Necrobiosis lipoidica

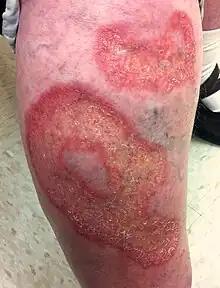

Necrobiosis Lipoidica is a rare, chronic skin condition predominantly associated with diabetes mellitus (known as necrobiosis lipoidica diabeticorum or NLD). It can occur in individuals with rheumatoid arthritis or without any underlying conditions (idiopathic) and can also be displayed in patients with obesity, hypertension, celiac disease, and metabolic syndrome. About a quarter of Necrobiosis Lipoidica is associated with diabetes mellitus.